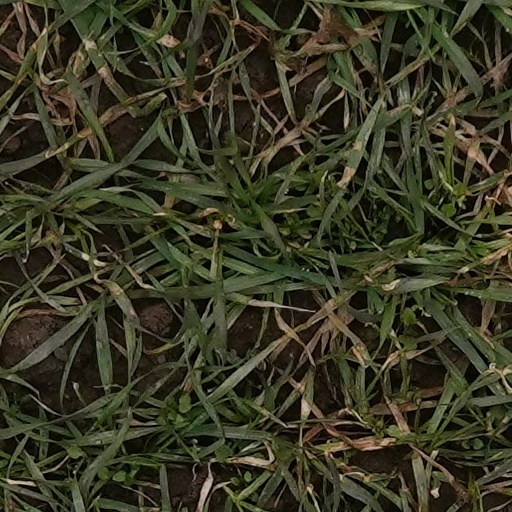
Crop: wheat